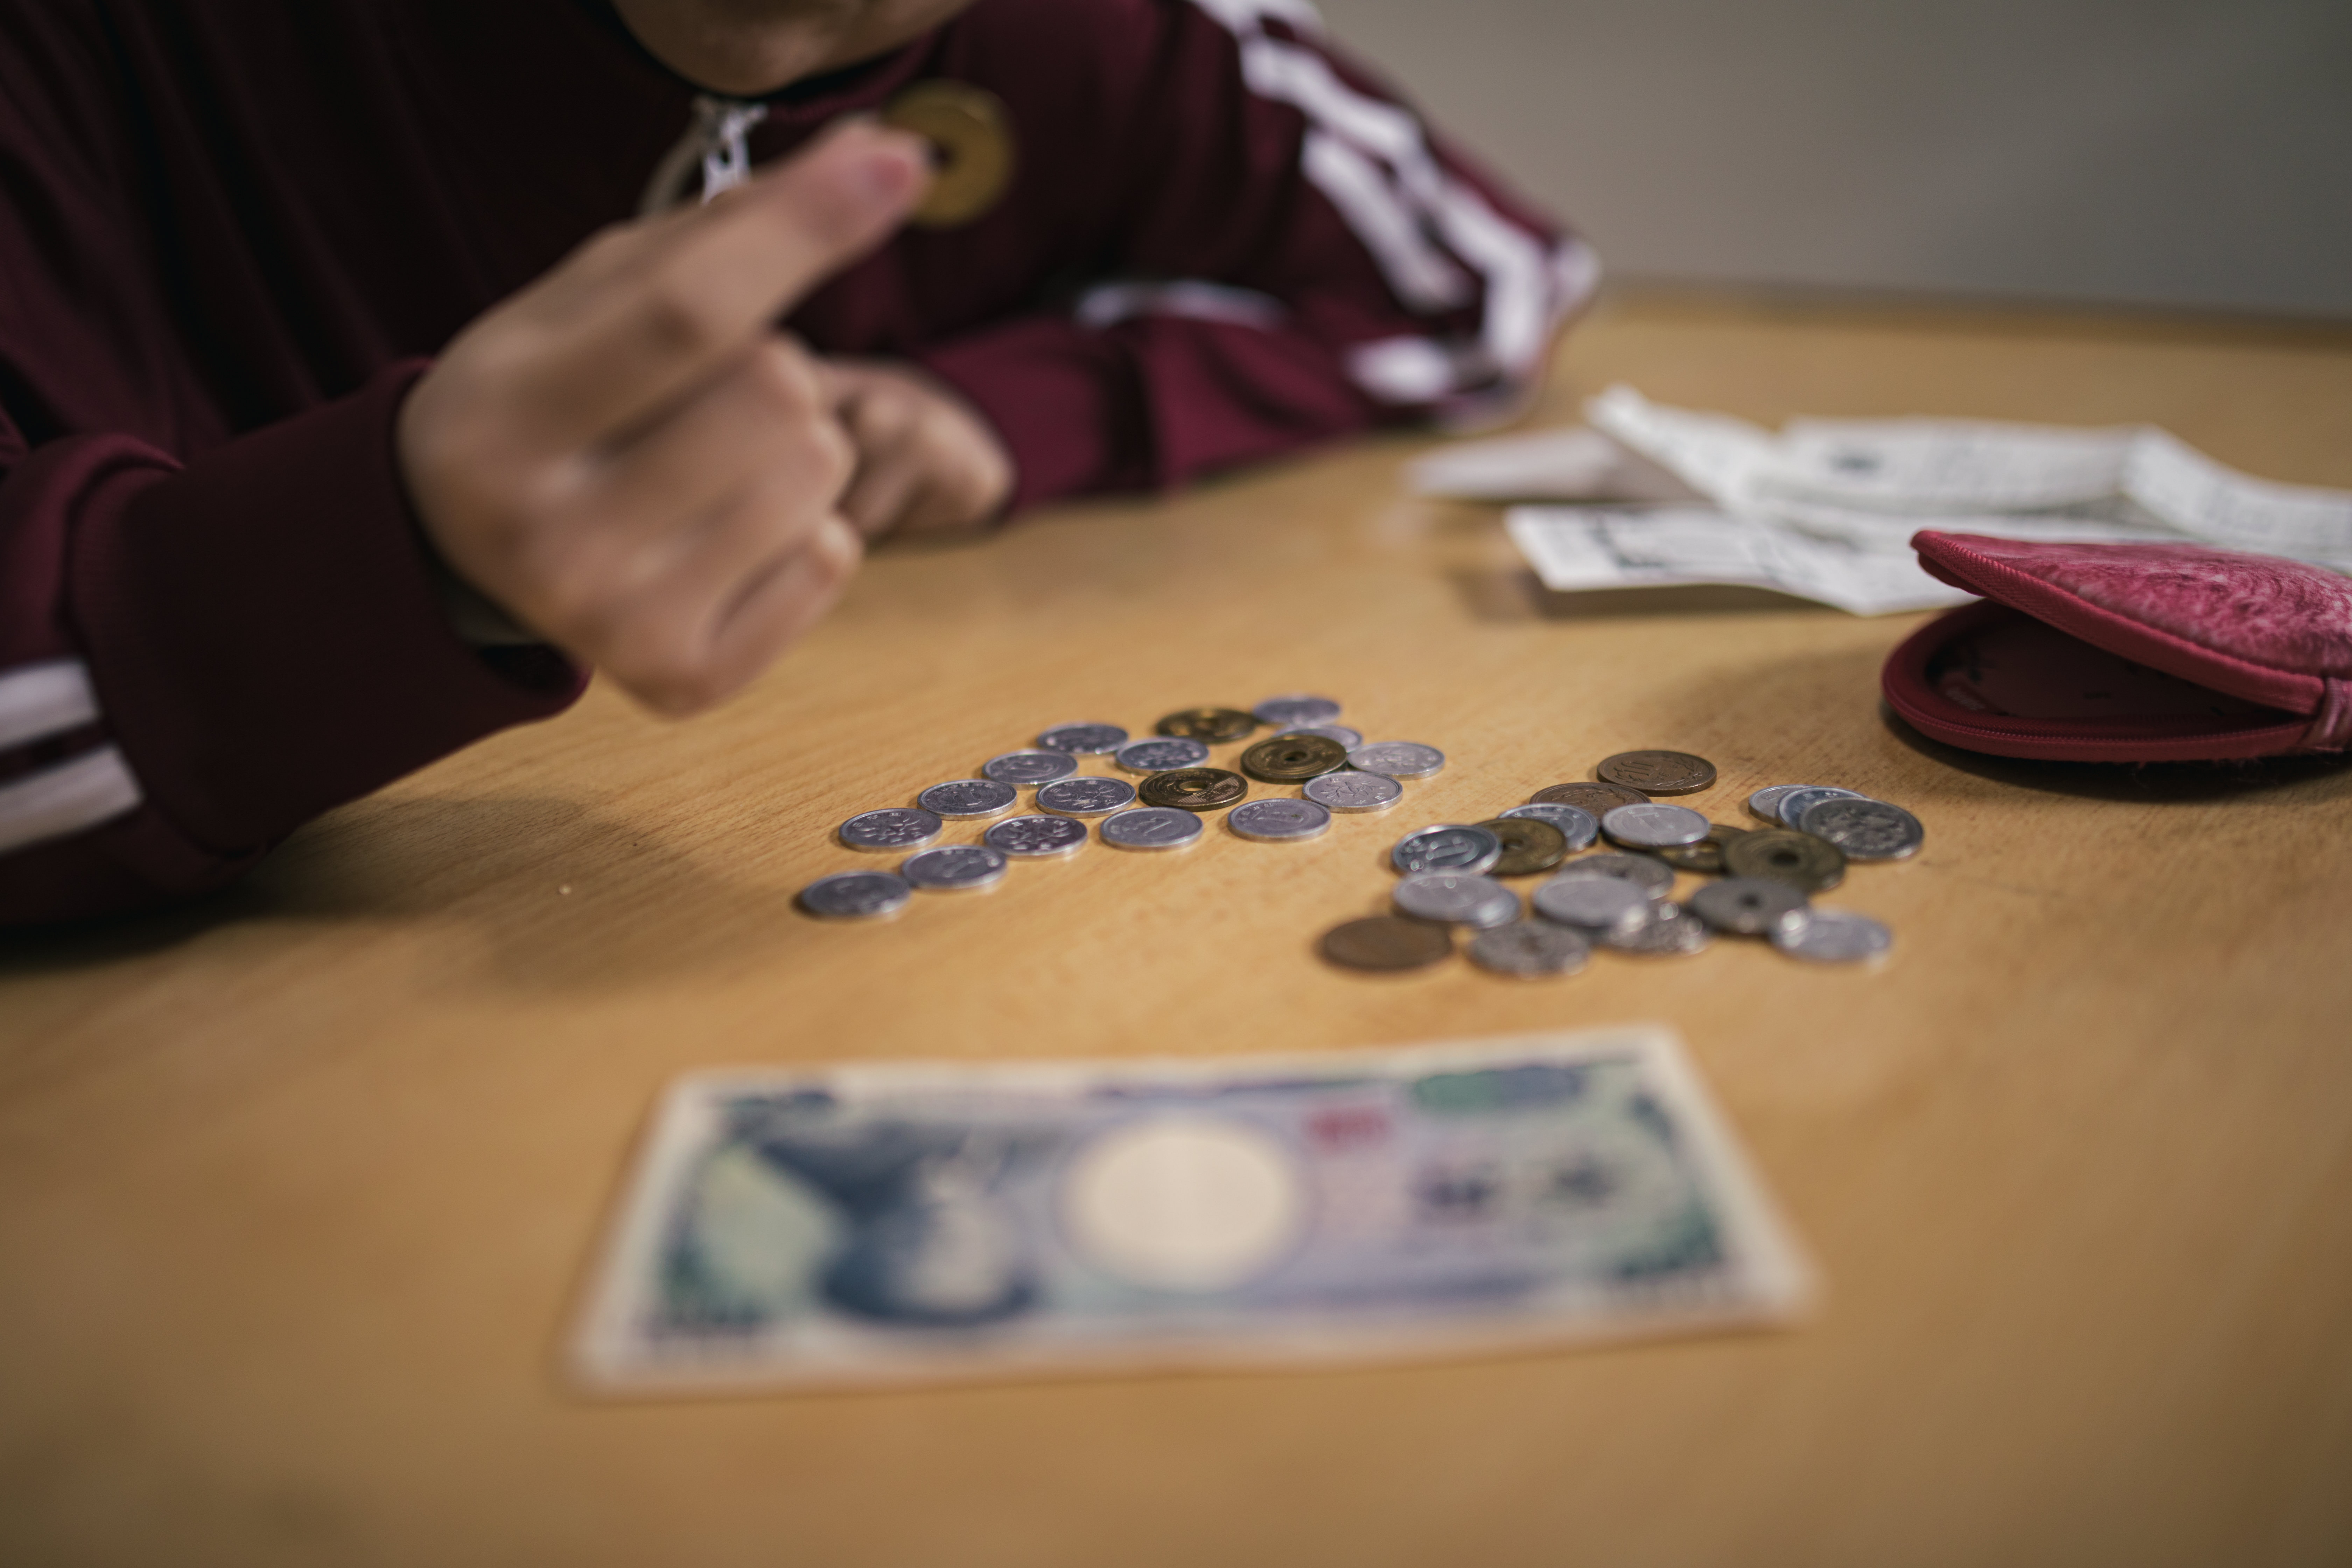
woman, games, card game, gambling, recreation, play, indoor games and sports, hand, poker, finger, table, leisure, tabletop game, child